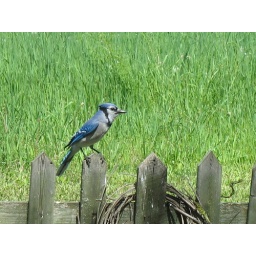
on the fence by the bird feeders